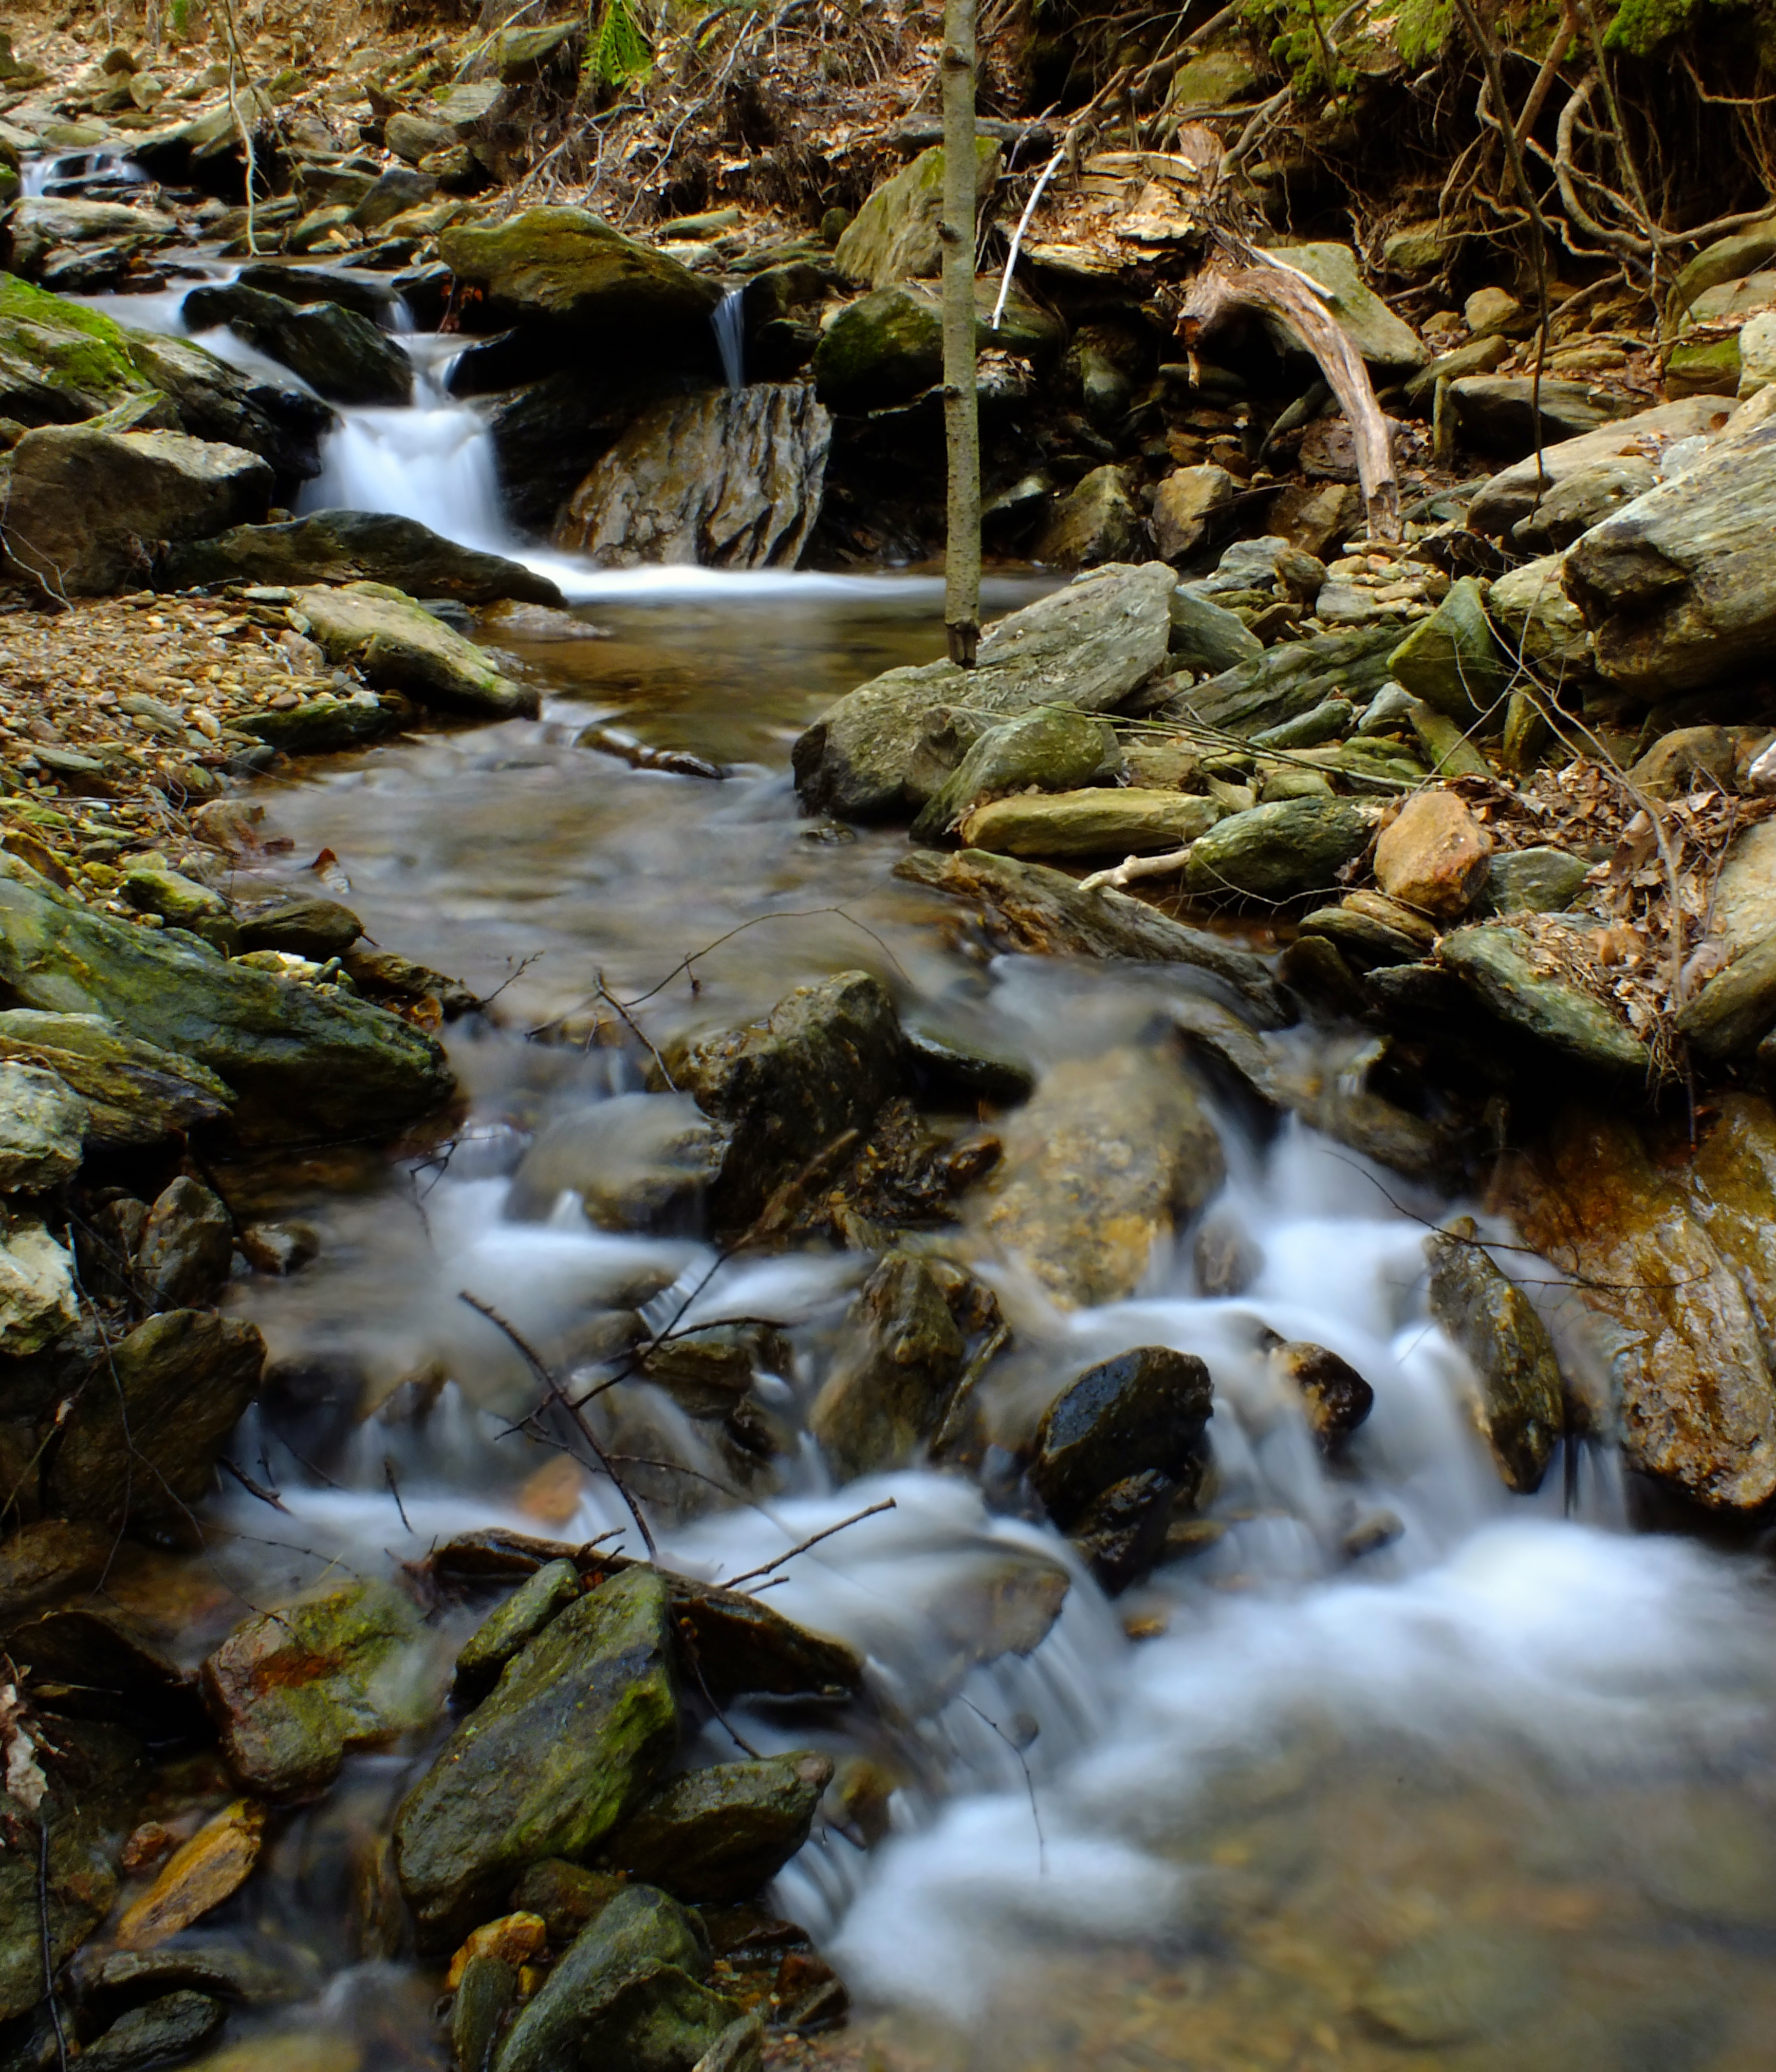
landscape, tree, water, nature, forest, rock, waterfall, creek, wilderness, hiking, leaf, flower, river, moss, stream, spring, autumn, rapid, season, body of water, rocks, creativecommons, rainforest, falls, ravine, cascades, pennsylvania, riverhills, yorkcounty, masondixontrail, wilsonrun, apollocountypark, chancefordtownship, woodland, habitat, water feature, watercourse, landform